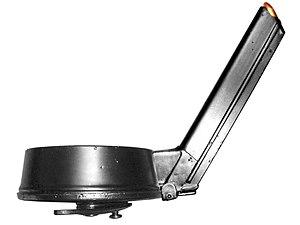
Le Bergmann Maschinenpistole 18 ou Bergmann MP18, est un pistolet-mitrailleur allemand conçu lors de la fin de la Première Guerre mondiale. C'est le premier « vrai » pistolet-mitrailleur à être utilisé militairement en grande quantité.